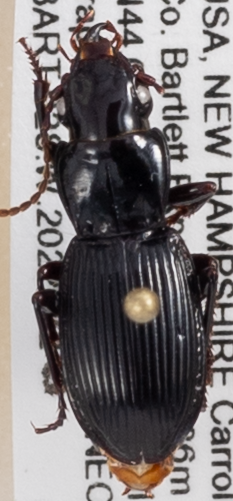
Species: Pterostichus rostratus
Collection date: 2022-07-20
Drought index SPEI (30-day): -0.988
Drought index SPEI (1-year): -0.8
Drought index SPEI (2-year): -1.314